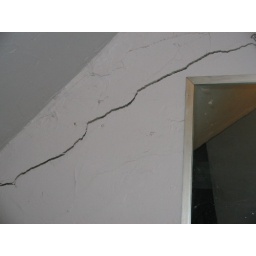
crack in bedroom wall 2/12/06